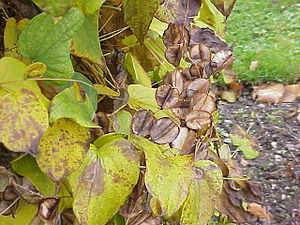
Dioscorea est un genre de plantes de la famille des Dioscoreaceae. Il contient plusieurs centaines d'espèces valides. Le genre Dioscorea fut nommé par Charles Plumier pour honorer la mémoire de Dioscoride.